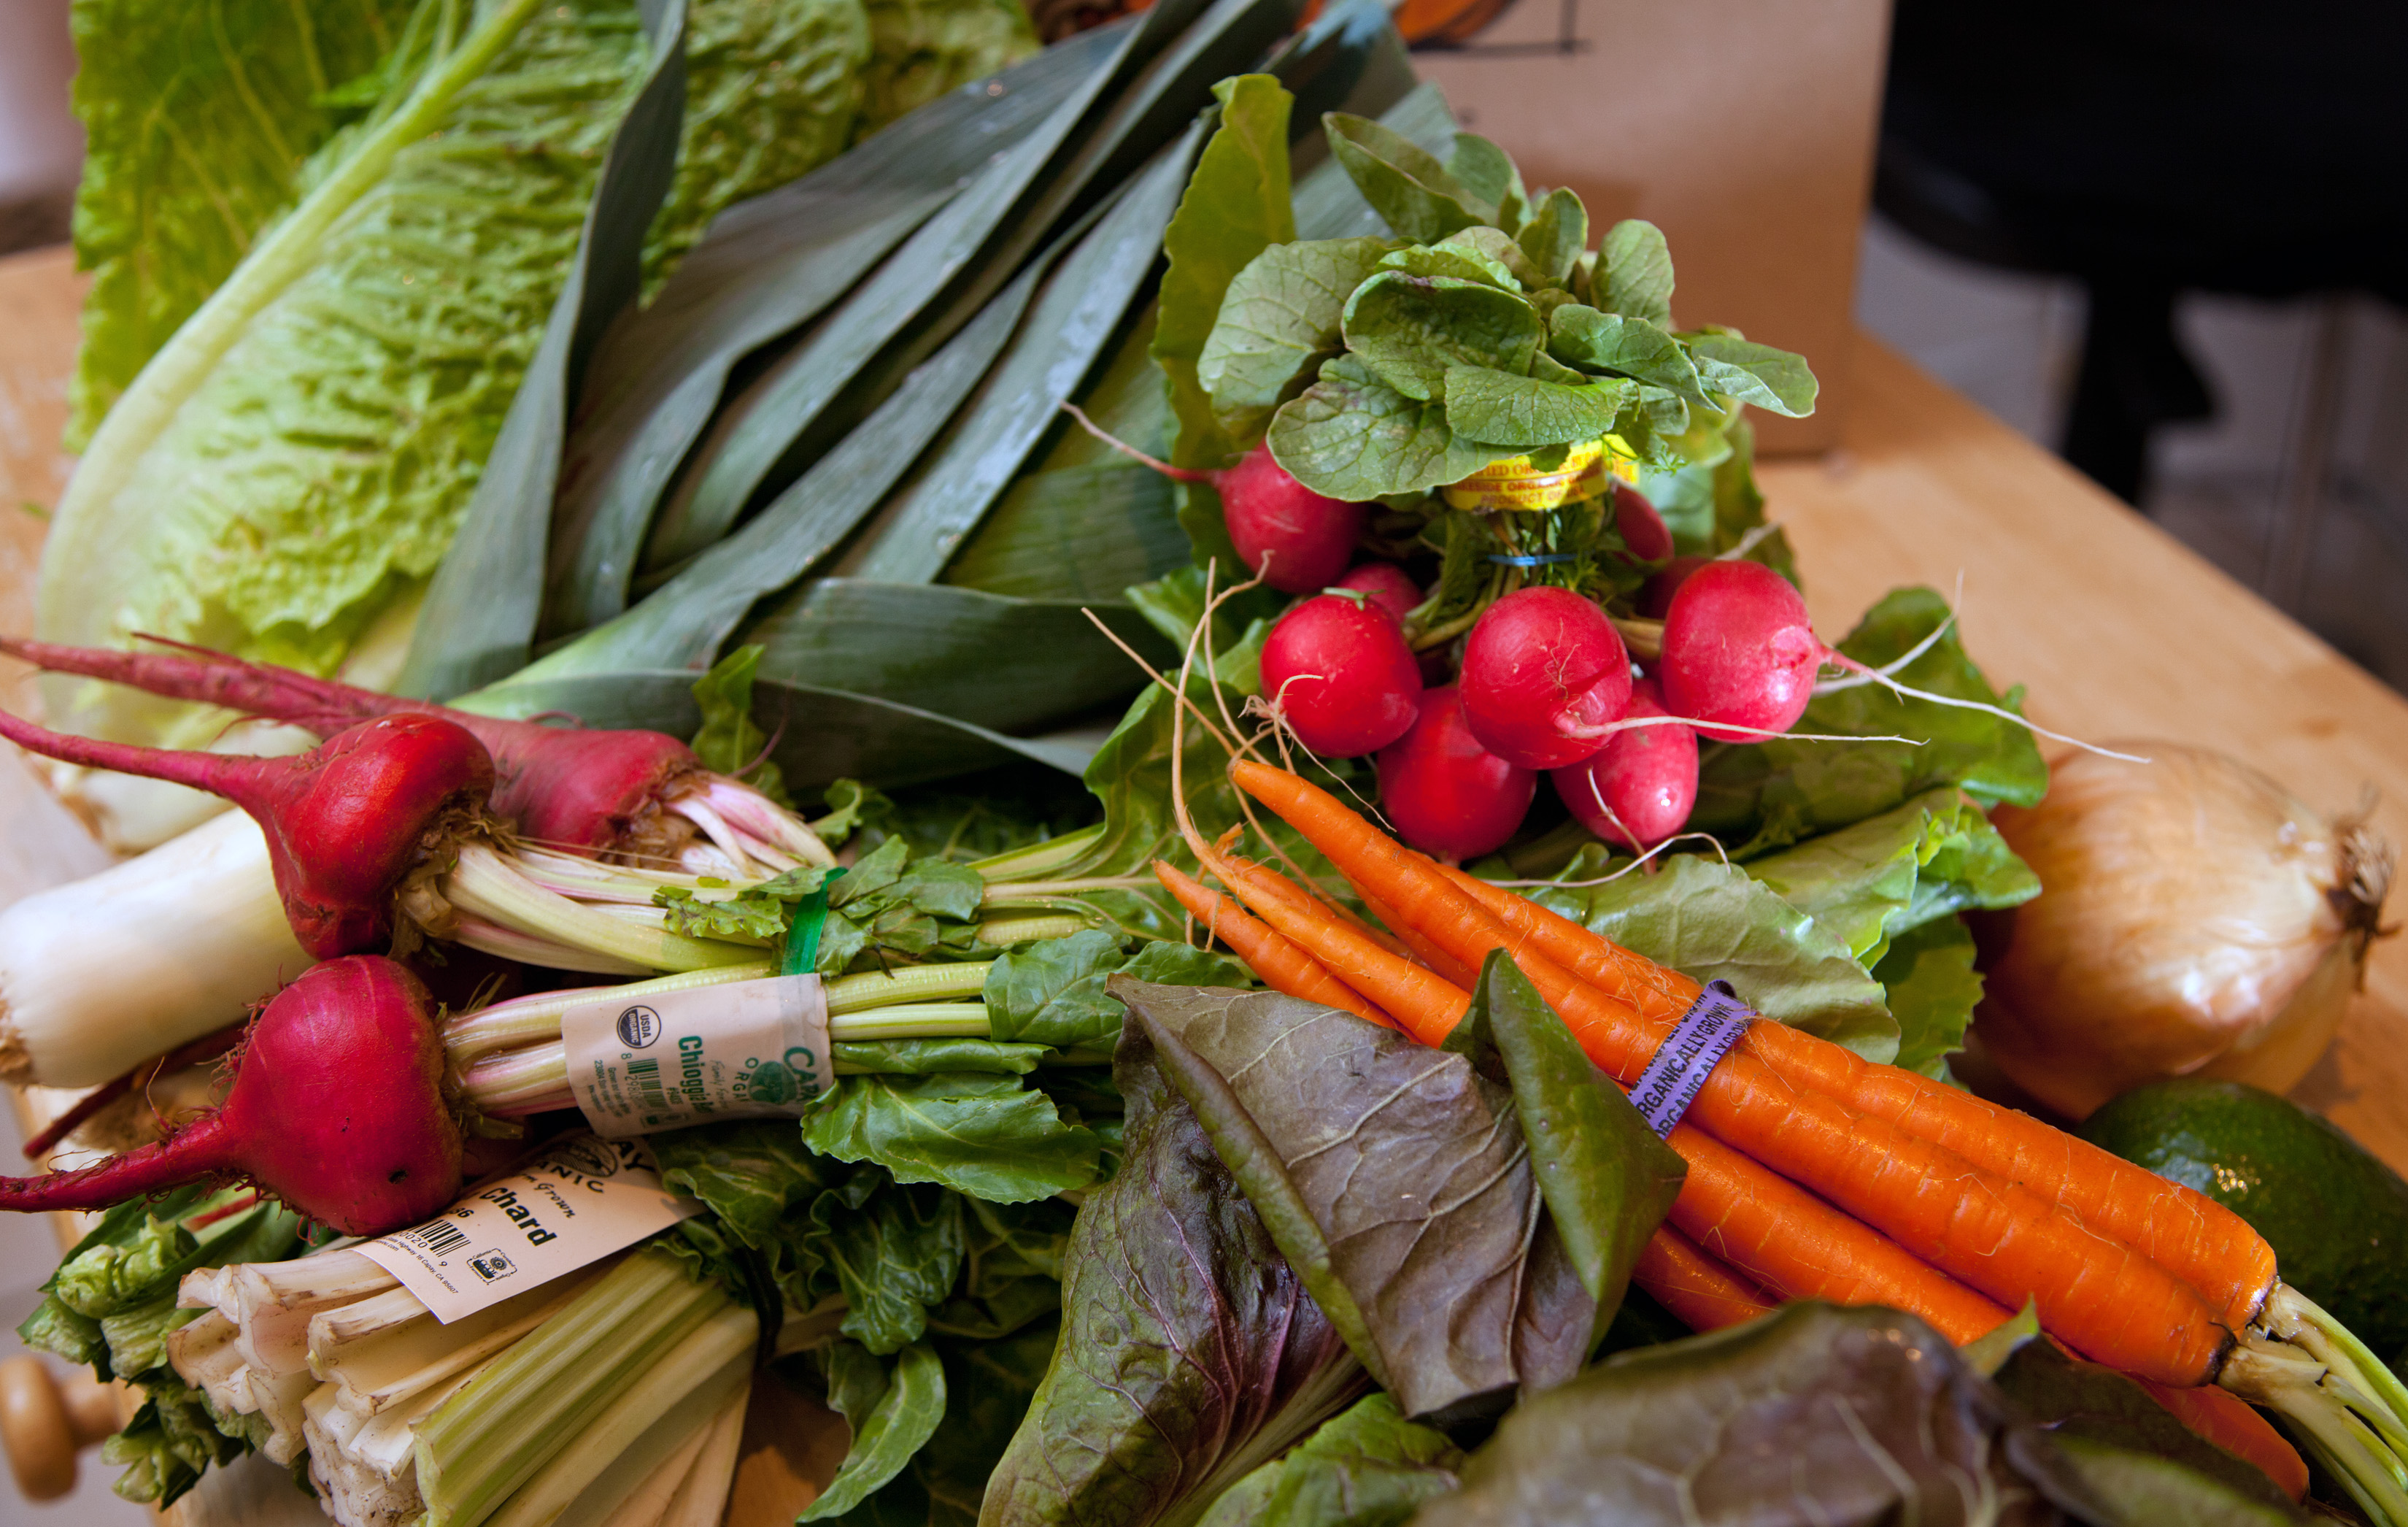
dish, meal, food, salad, produce, vegetable, cuisine, chard, hors d oeuvre, leaf vegetable